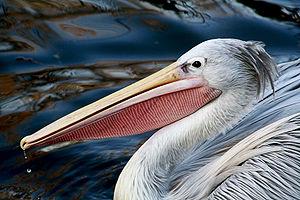
Un Pélican gris (Pelecanus rufescens). Photo prise dans le Zoo de Bristol, en Grande Bretagne. Version retouchée pour diminuer le bruit de fond.